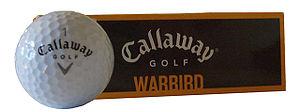
Callaway Golf NYSE : ELY est une entreprise située à Carlsbad en Californie, spécialisée dans la fabrication d'équipement de golf. Cette industrie fabrique des bois, des fers, des wedges, des putters, des balles de golf, et licencie son nom pour ce qui concerne l'habillement, les chaussures, les chronomètres et les accessoires. Callaway Golf produit également sous la marque Odyssey pour les putters, ainsi que Top-Flite et Ben Hogan.